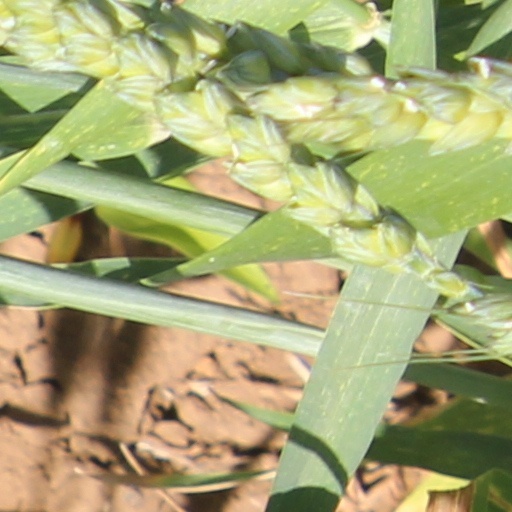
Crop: wheat